A Big Boy Did It and Ran Away

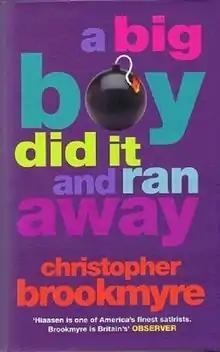
First edition

A Big Boy Did It and Ran Away (2001) is Christopher Brookmyre's sixth novel, the first book in a suspense trilogy featuring policewoman Angelique de Xavia. She is the central character in "The Sacred Art of Stealing" (2002) and the main protagonist in "A Snowball in Hell" (2008). Her antagonist in this novel, Simon Darcourt, reappears in "A Snowball in Hell," where their relationship is resolved. "A Big Boy" touches on a number of Brookmyre's interests, including gaming, rock and roll (especially Glaswegian), and childhood.